Aleksander Czerwoński

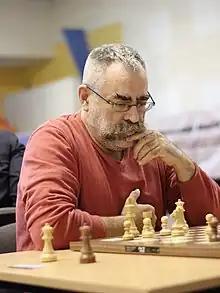
Aleksander Czerwoński in 2018

Aleksander Czerwoński (born 27 July 1965) is a Polish chess International Master (1996).